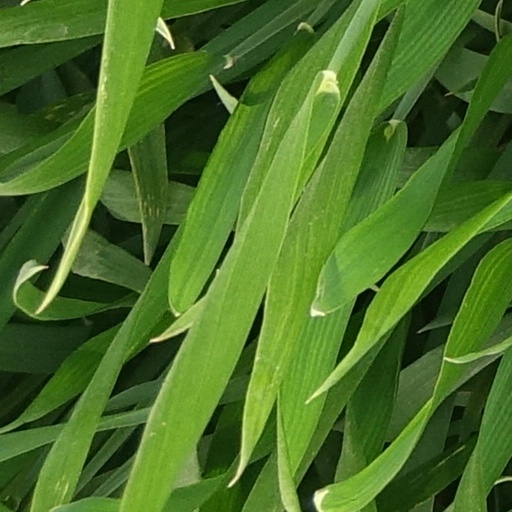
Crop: wheat